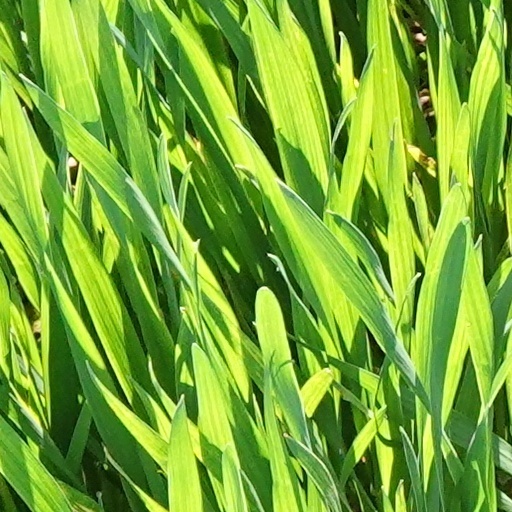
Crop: wheat